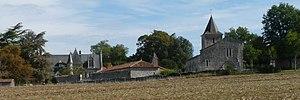
vue de l'église et du manoir d'Aizecq, Charente, France
Le manoir d'Aizecq est situé à Aizecq, village de la commune de Nanteuil-en-Vallée en Charente, à l'est du bourg.